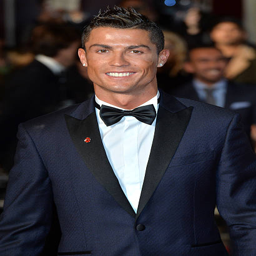
olympic athlete attends the world premiere .